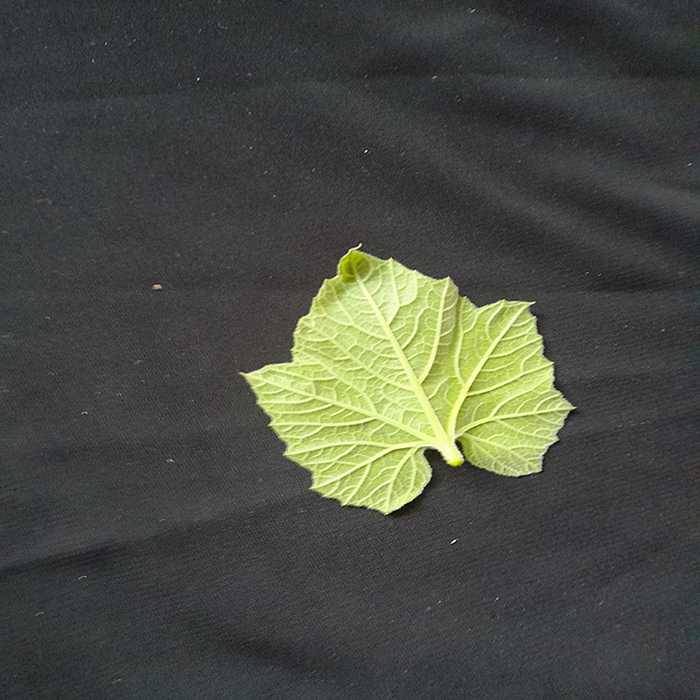
Plant: Bottle gourd
Label: Fresh leaf